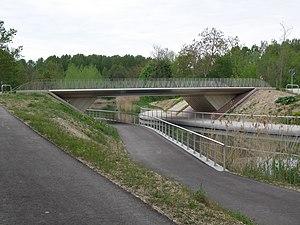
Pont sur le canal de la Haute-Seine. 10170 Vallant-Saint-Georges.
Le canal de la Haute-Seine est un cours d'eau artificiel français traversant les départements de l'Aube et de la Marne entre la confluence de l’Aube et de la Seine, près de Romilly-sur-Seine, et Troyes.